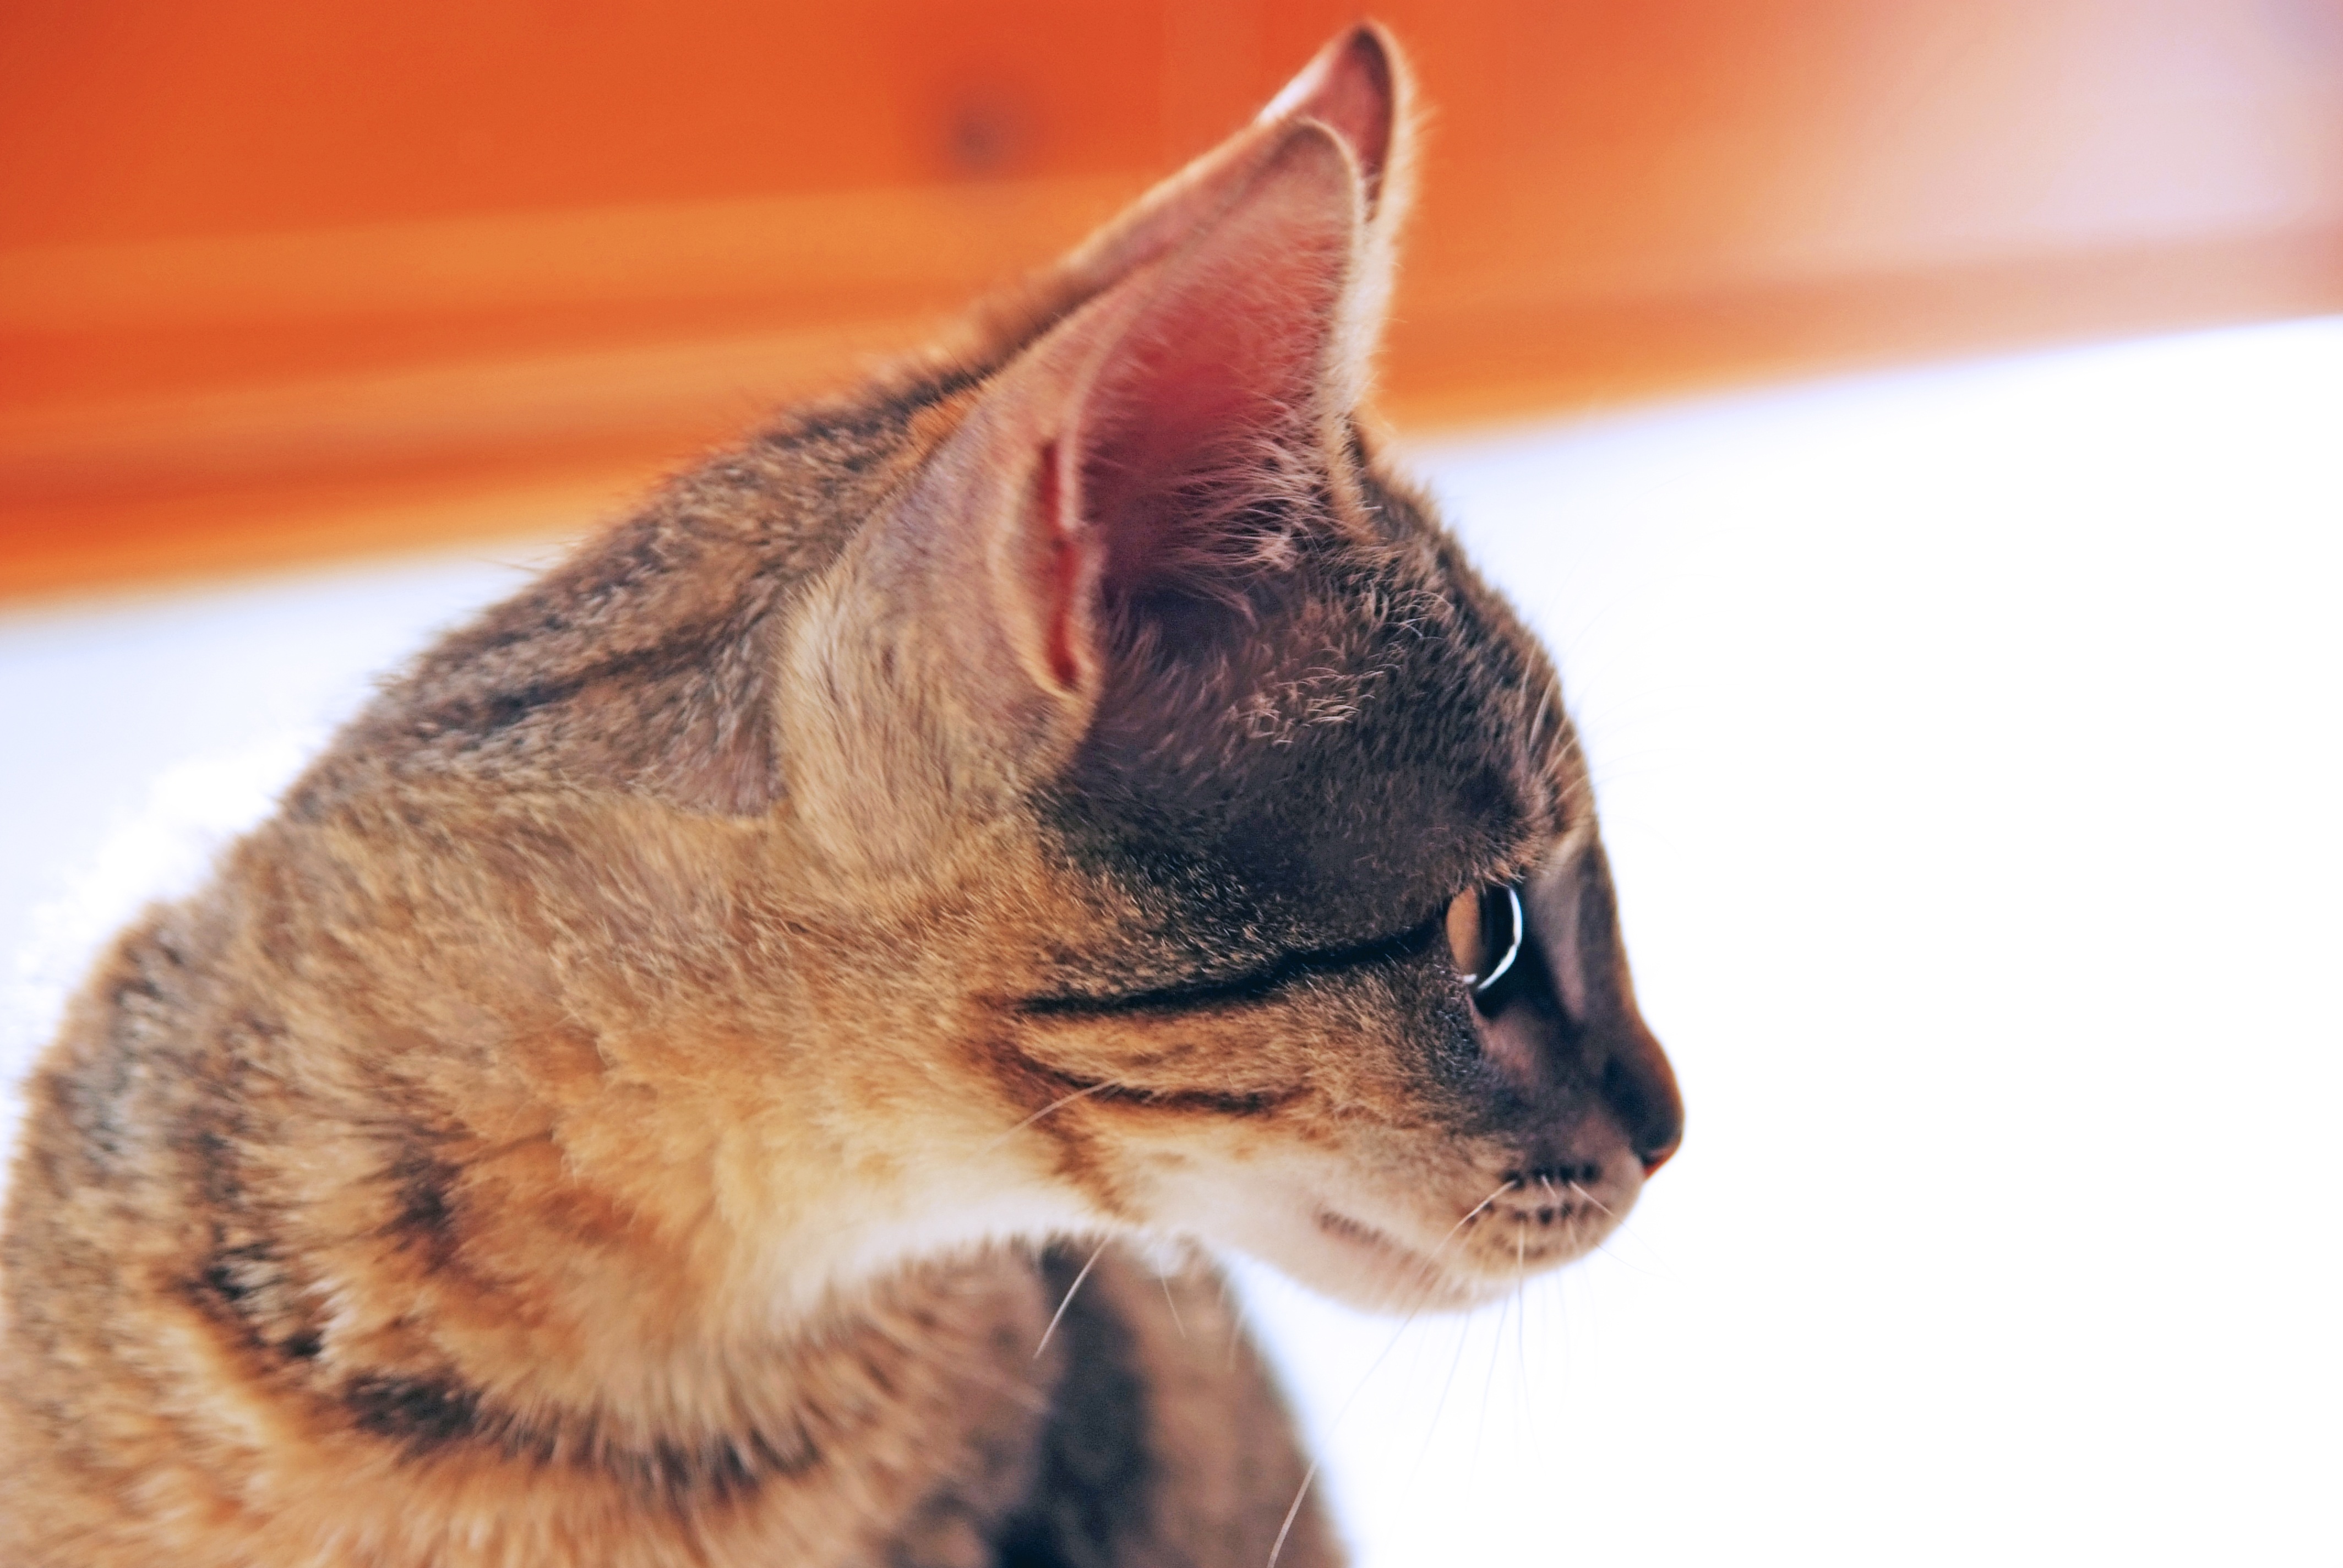
animal, pet, kitten, cat, feline, mammal, close up, nose, whiskers, snout, look, vertebrate, observing, tabby cat, bengal, european shorthair, small to medium sized cats, cat like mammal, domestic short haired cat